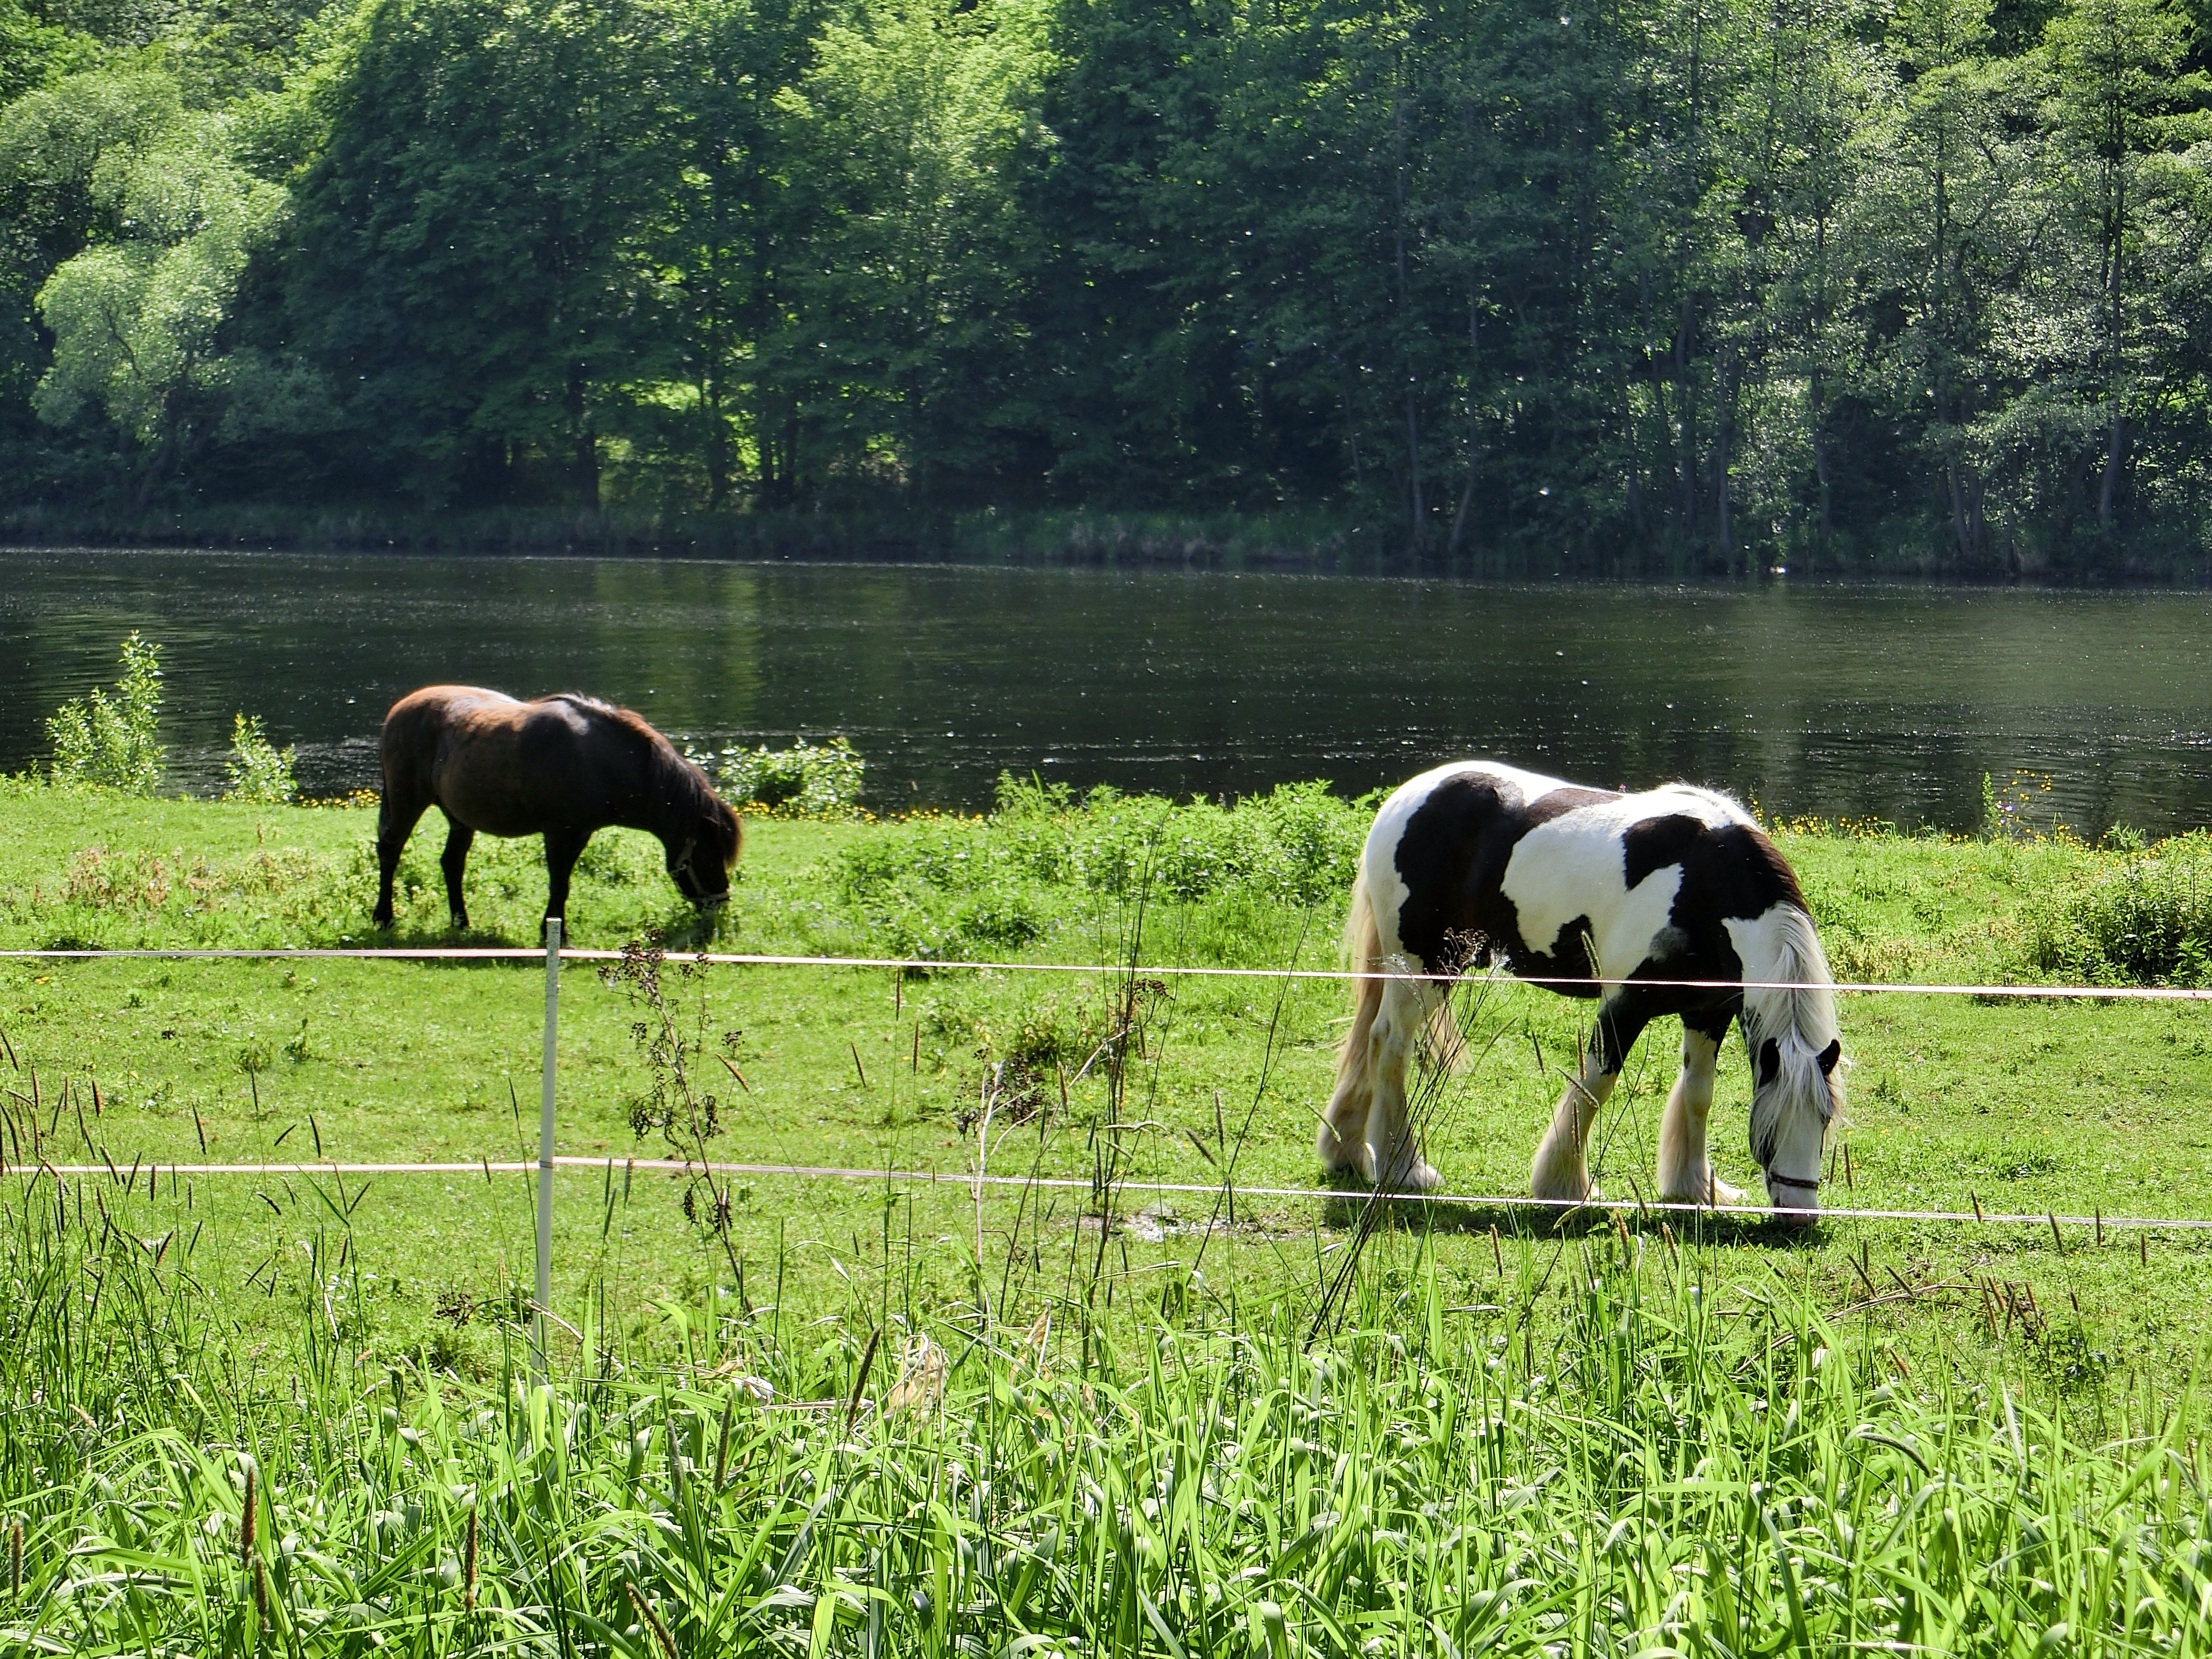
nature, grass, field, farm, lawn, meadow, animal, herd, pasture, grazing, horse, agriculture, graze, paddock, horses, grassland, mare, coupling, habitat, ecosystem, rural area, natural environment, cattle like mammal, horse like mammal